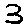
Label: 3